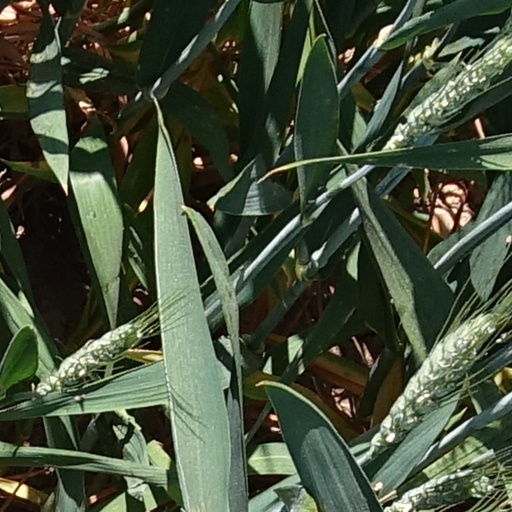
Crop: wheat